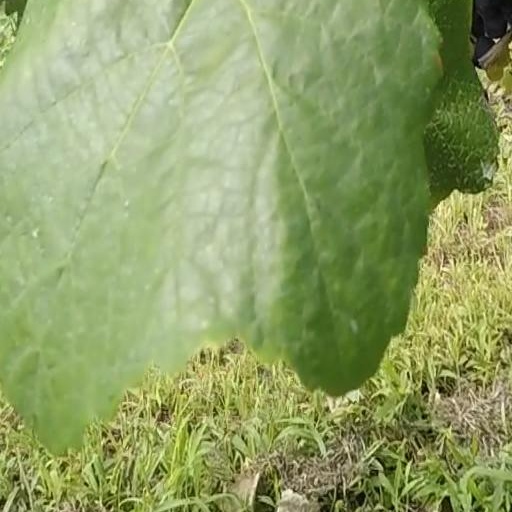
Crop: grape